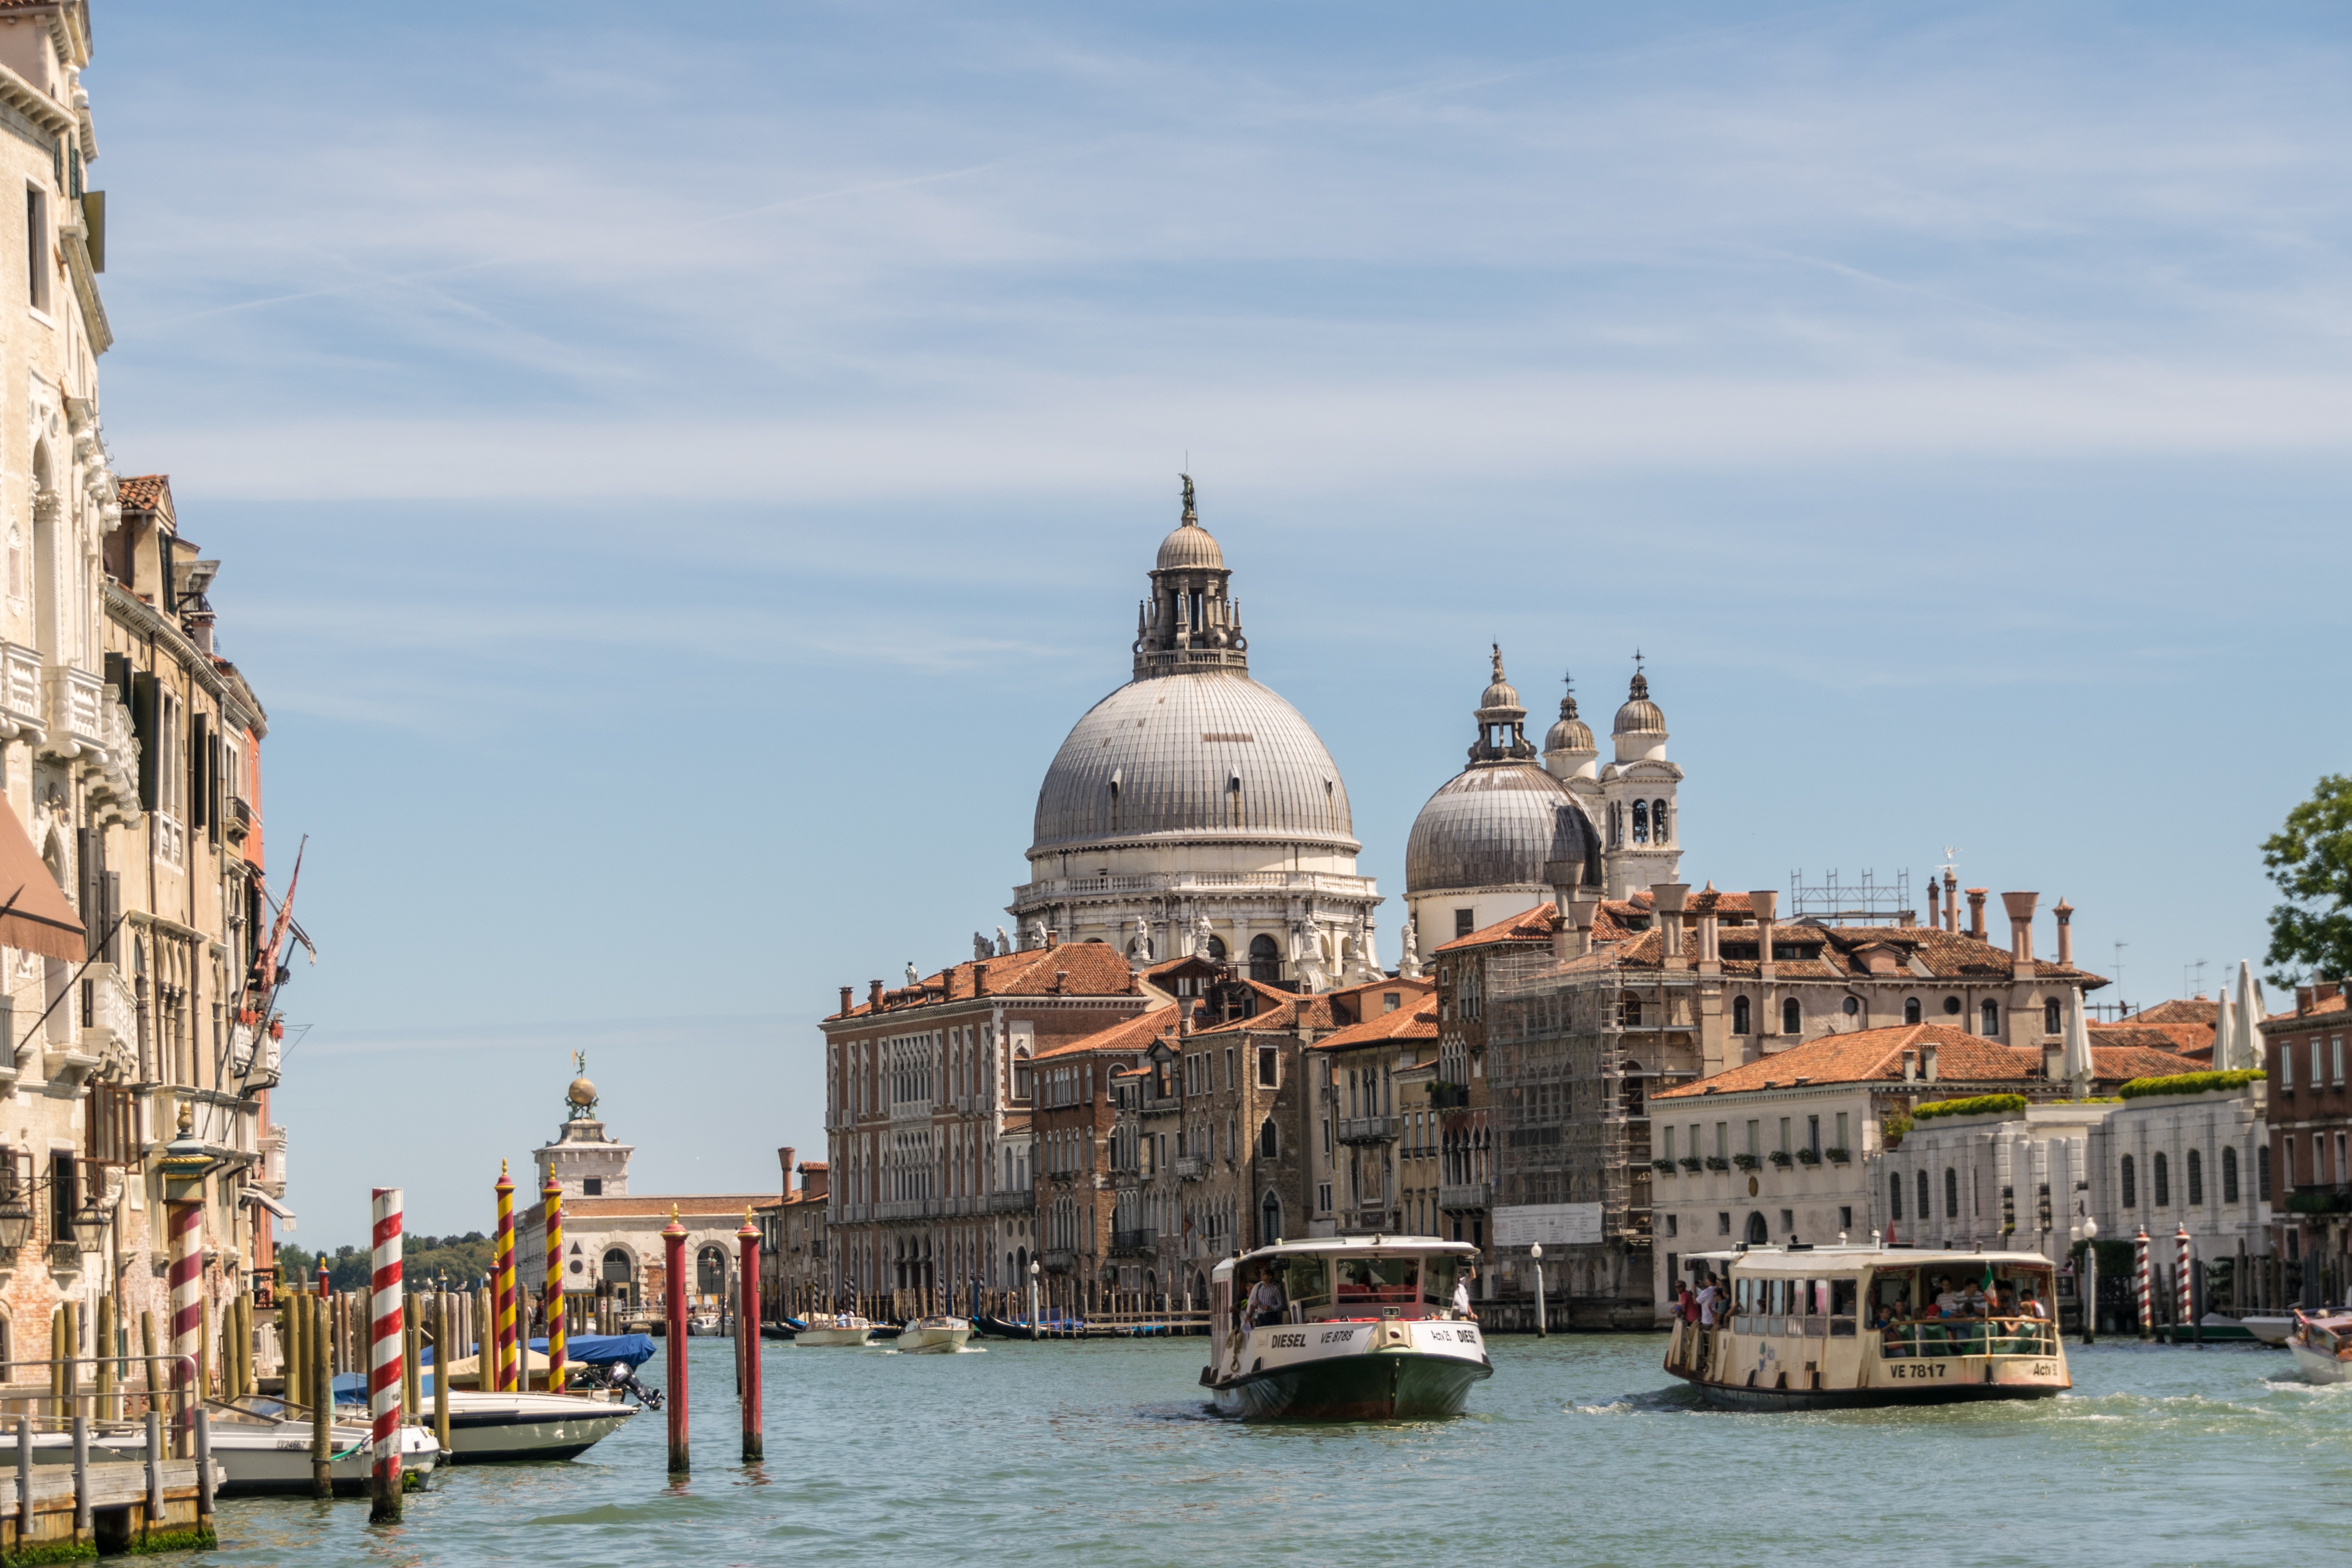
sea, water, boat, river, cityscape, vacation, travel, boot, vehicle, landmark, italy, harbor, venice, tourism, waterway, homes, channel, dom, watercraft, canal grande